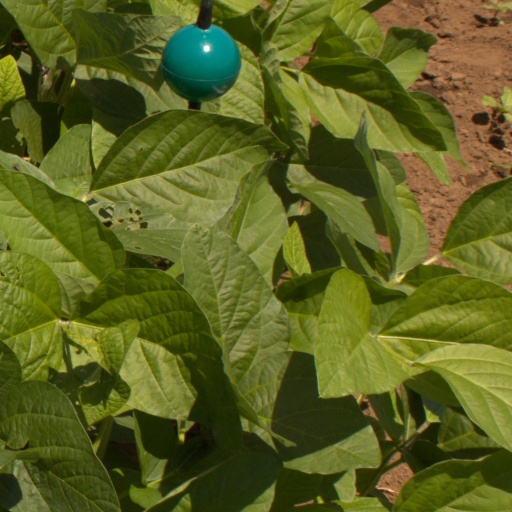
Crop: soybean